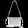
Label: Bag